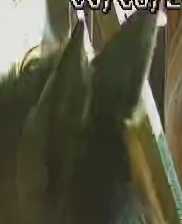
Face region: ears (position_of_ears)
Pain indicator: not_present